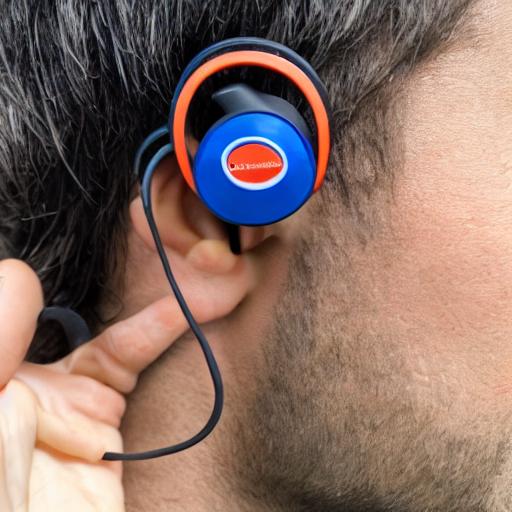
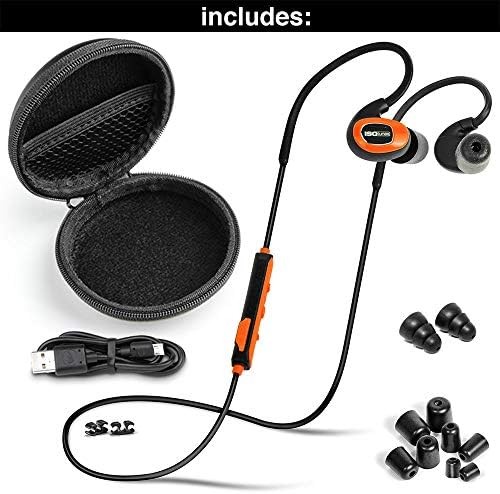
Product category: headphones
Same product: no